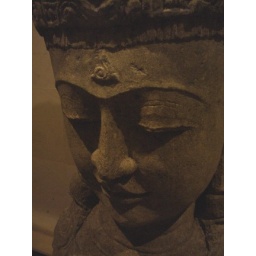
A stone carving overlooking the fish pool in a neighbour's house.